Wellesley College, New Zealand

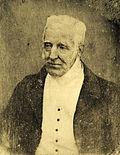
Arthur Wellesleyduke of Wellington 1844

Wellesley as of 2014 has four houses: Wellington, Marlborough, Selwyn and Croydon.